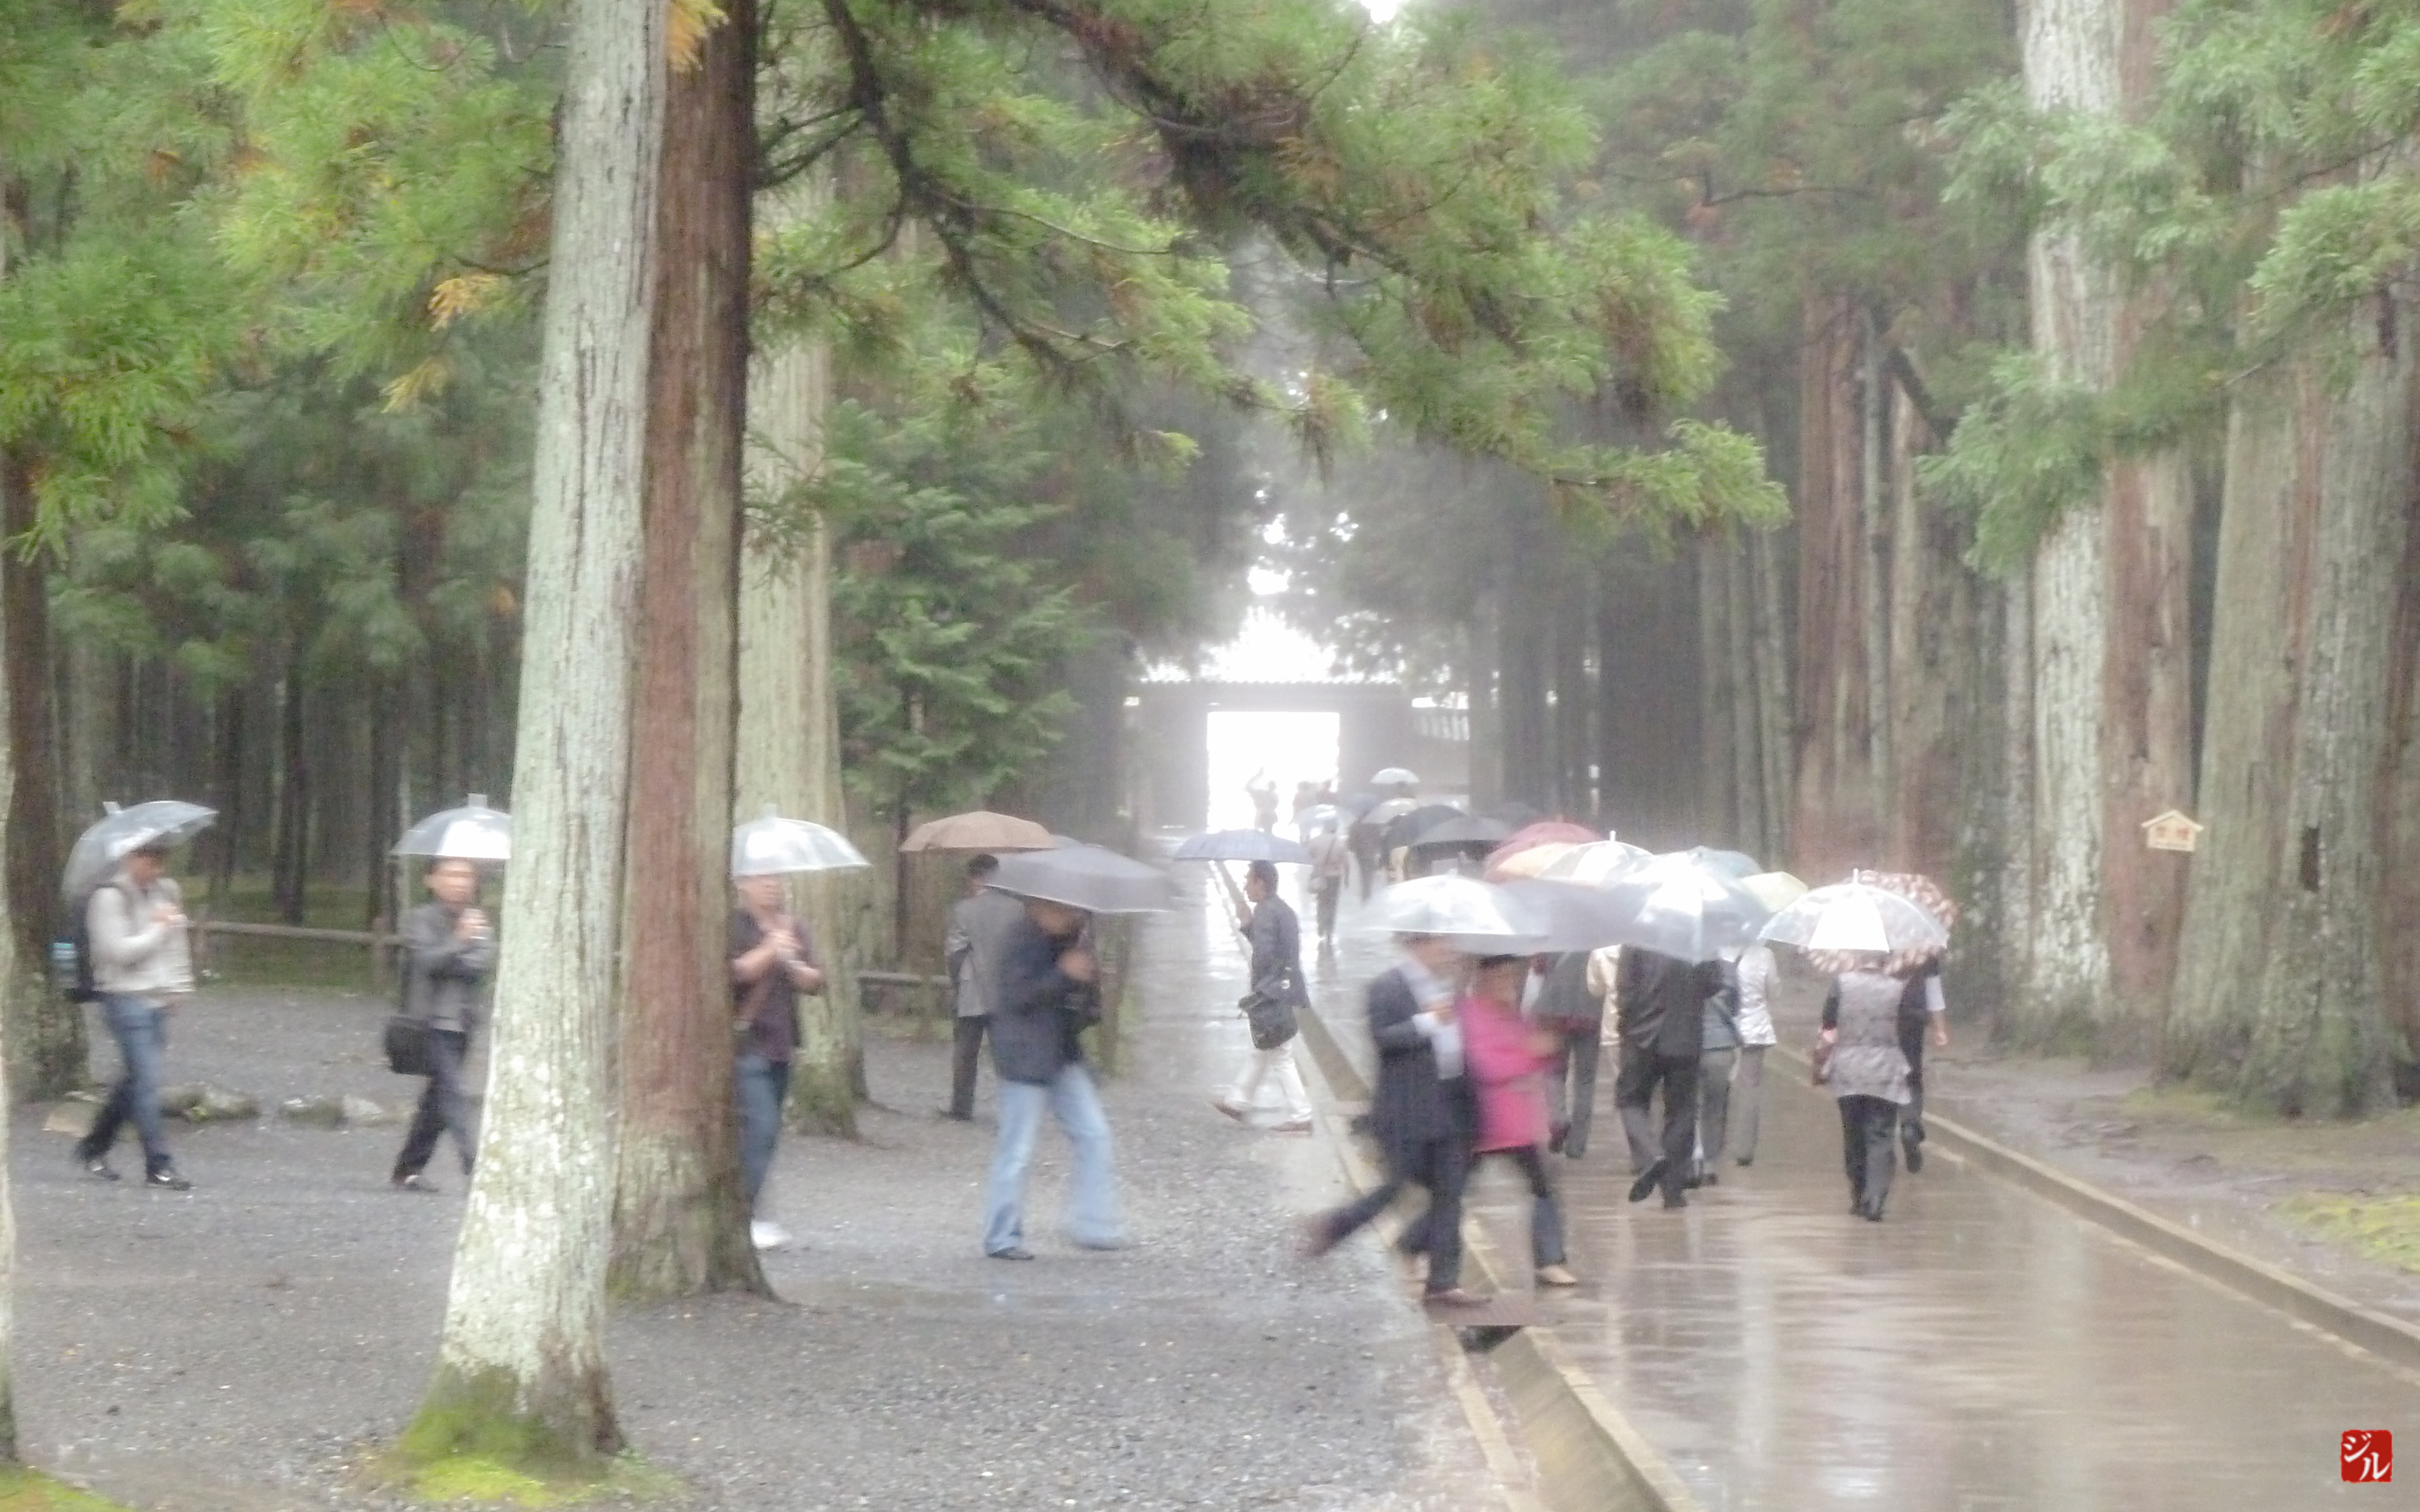
walking, transport, japon, fukushima, sendai, matsushima